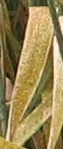
Label: Wheat___Brown_Rust